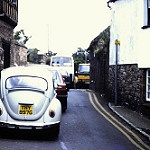
Label: street